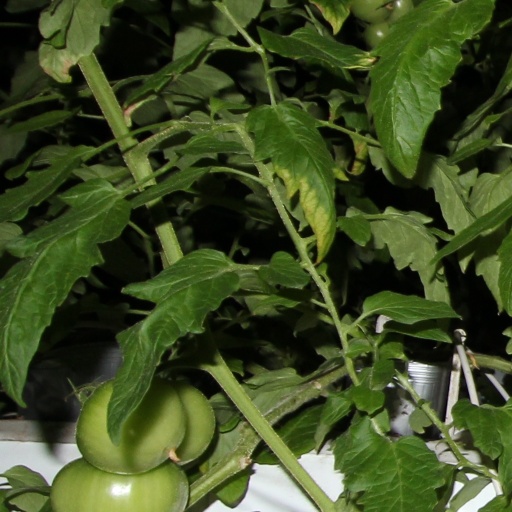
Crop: tomato